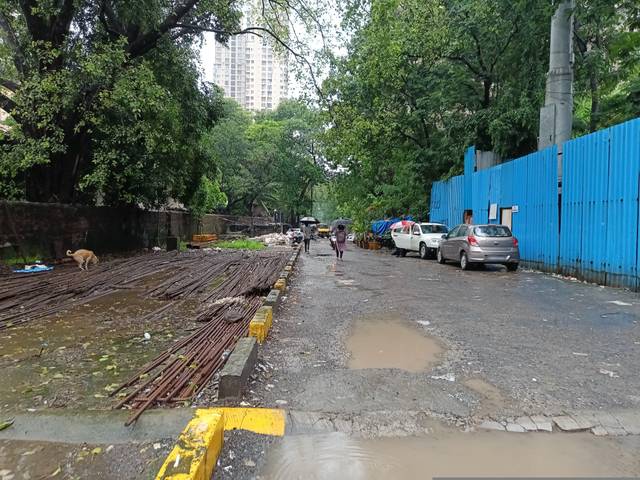
Region: India
Coordinates: 19.166, 72.942